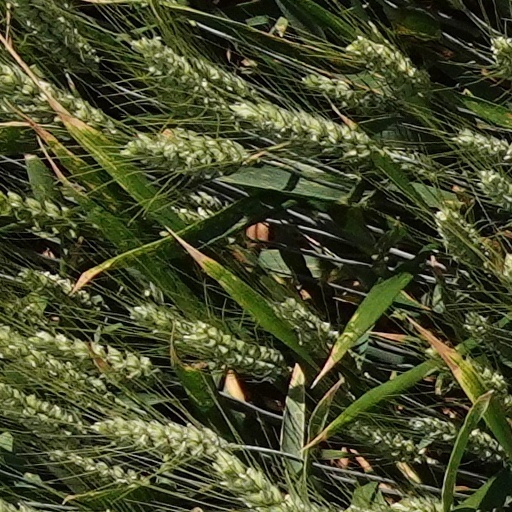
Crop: wheat